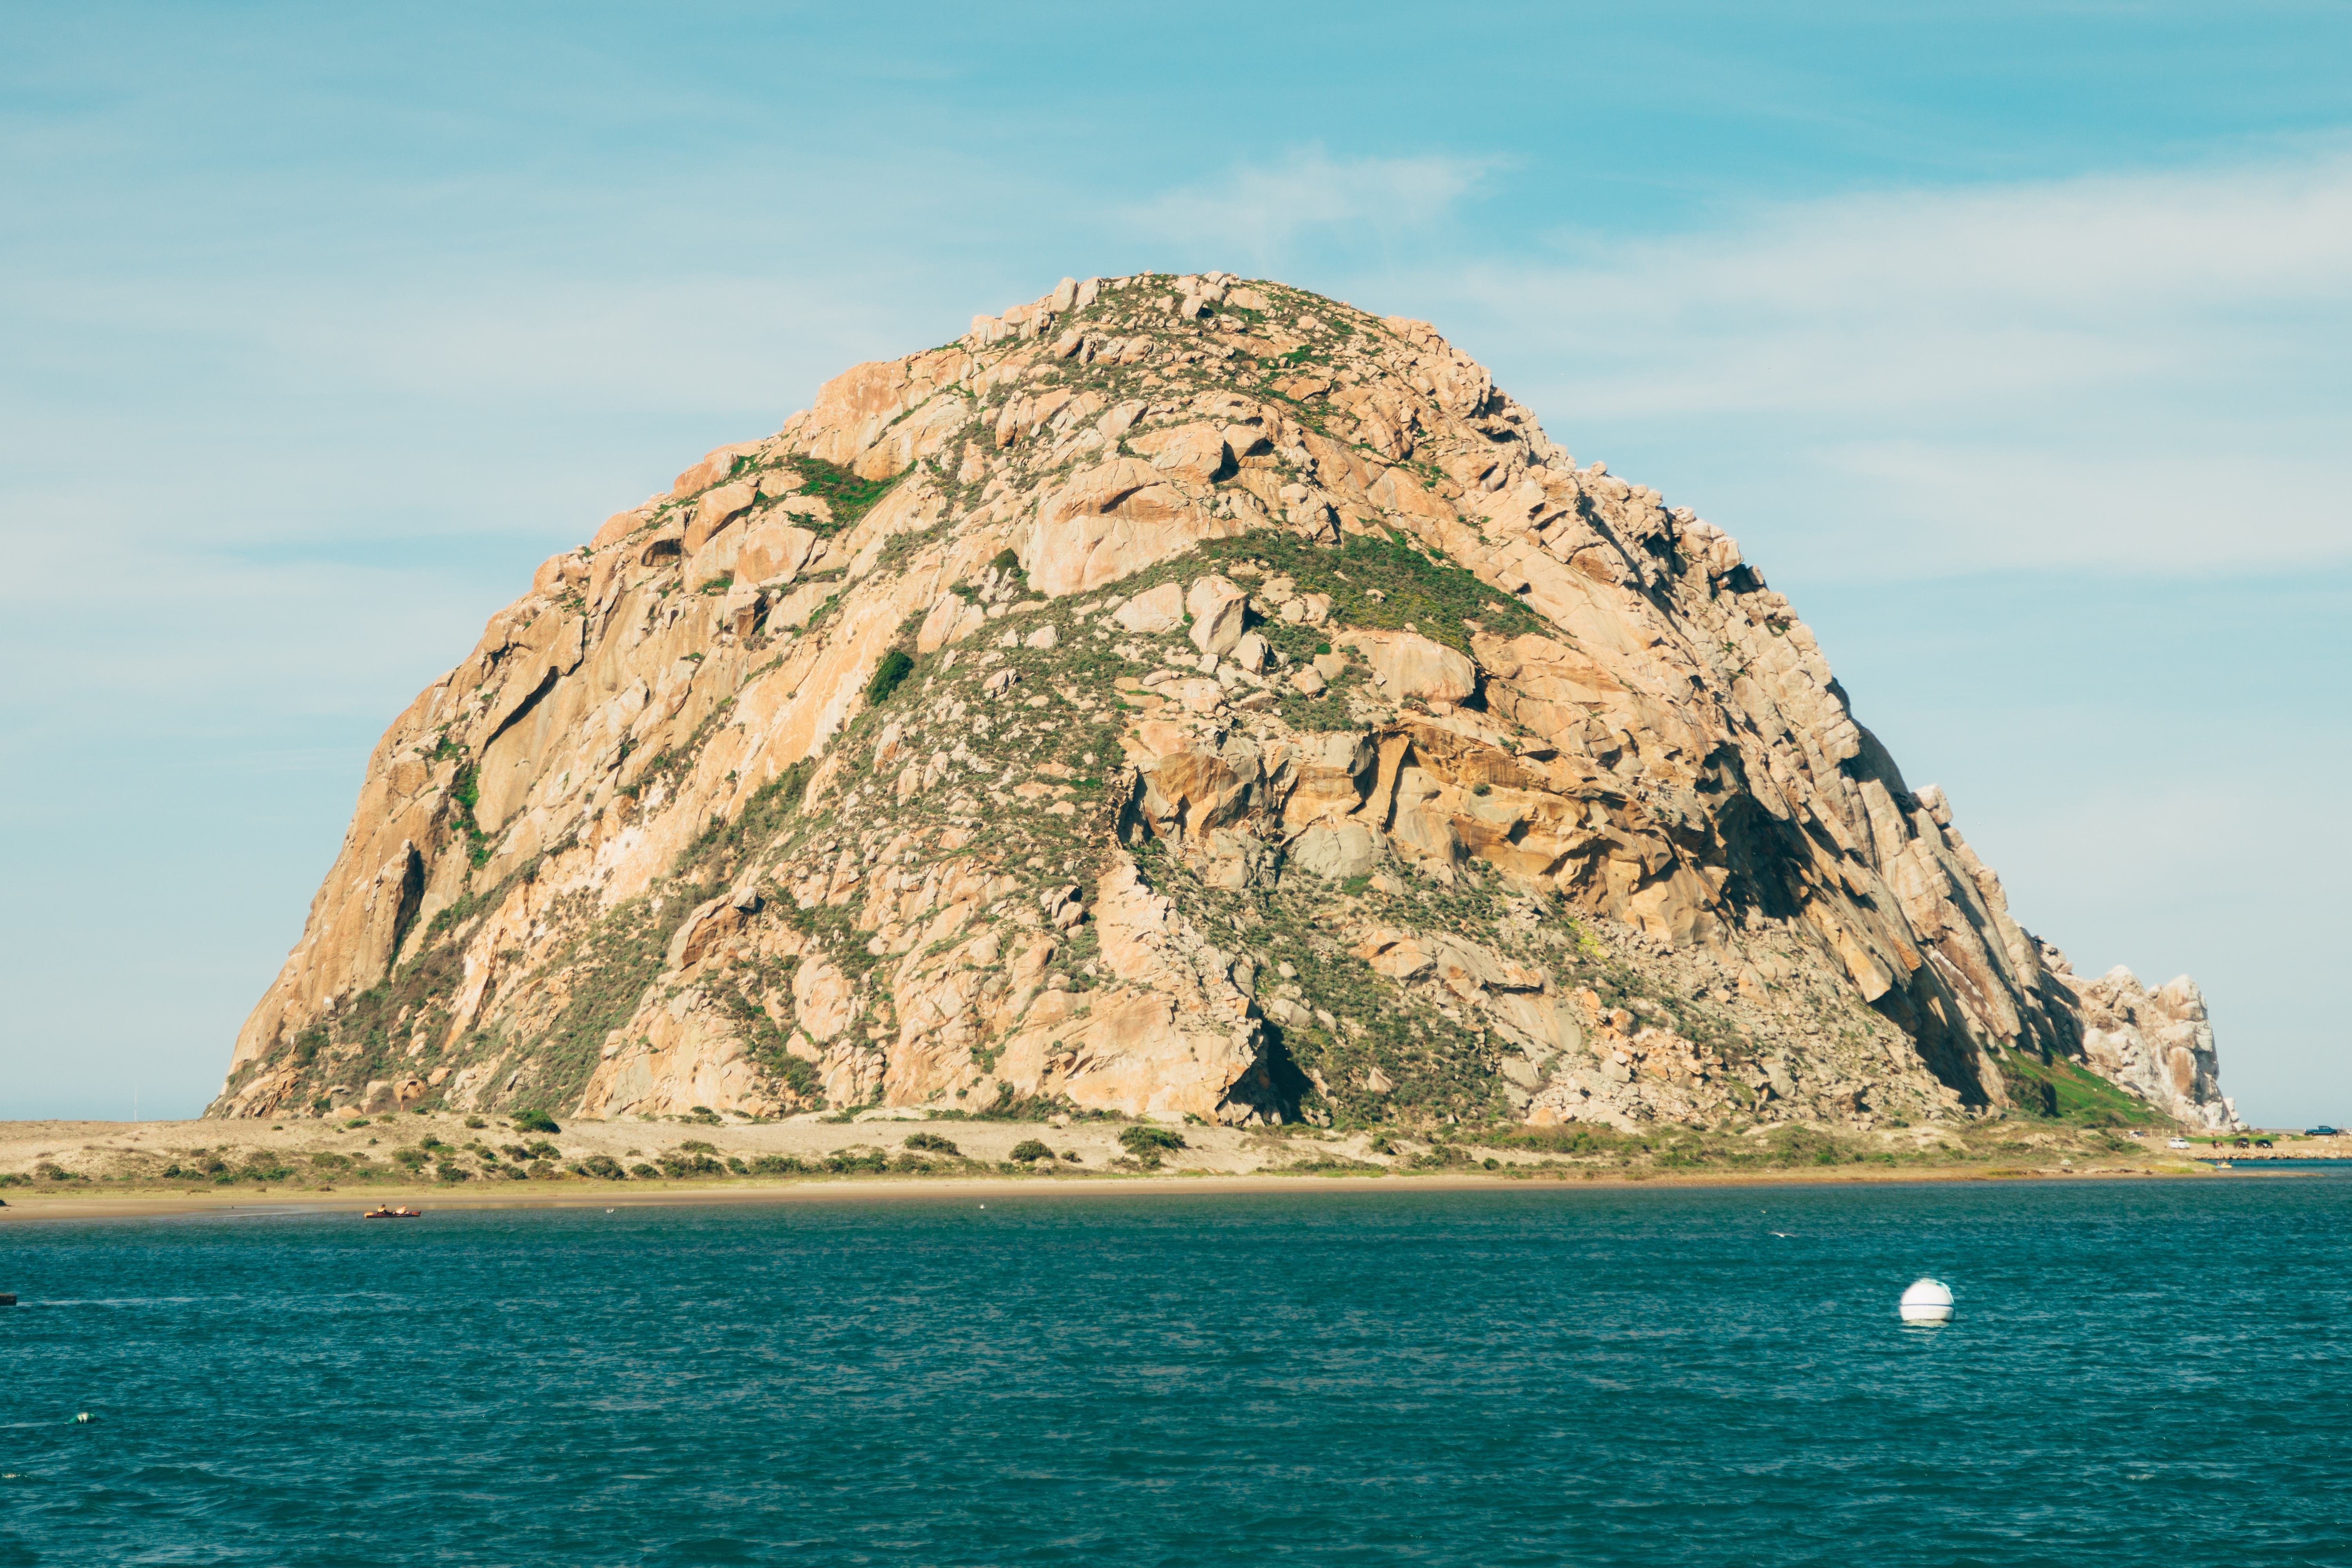
beach, landscape, sea, coast, water, nature, rock, ocean, sky, shore, coastal, stone, vacation, travel, coastline, formation, cliff, cove, scenic, seascape, bay, island, blue, stack, tourism, terrain, california, geology, cape, destination, islet, landform, morro bay, geographical feature